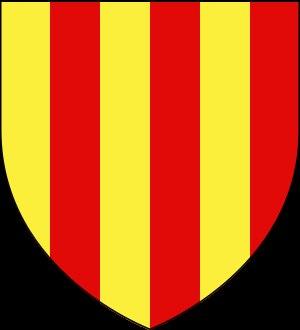
Cet article retrace l'histoire de Bergame, ville de Lombardie sise au pied des Alpes, fondée par les Cénomans et connue, dans l'Antiquité, sous le nom de Bergomum. Sous Rome, elle fut chef-lieu de la région XI et siège épiscopal à partir de la moitié du IVᵉ siècle. Prise et saccagée par Attila en 452, elle se rétablit pour devenir le centre d'un duché lombard. Sous les Francs, Bergame est le siège d'un comté. Aux Xᵉ-XIᵉ siècle, elle passe sous la tutelle de l’évêque. Au temps des cités-états, elle est déchirée entre les factions de l’aristocratie locale, ce qui suscite l'émergence des classes populaires. Cet affaiblissement favorise les ingérences extérieures : à partir de 1329, elle passe sous la tutelle des Visconti de Milan. En 1412, elle est assiégée par Facino Cane, puis, en 1419, par Carmagnola, qui finit par s'en emparer, pour le compte de Venise, en 1427. En 1797, Bonaparte la rattache à la République cisalpine, puis au Royaume d'Italie. Elle suit ensuite l'histoire de la Lombardie sous domination autrichienne.